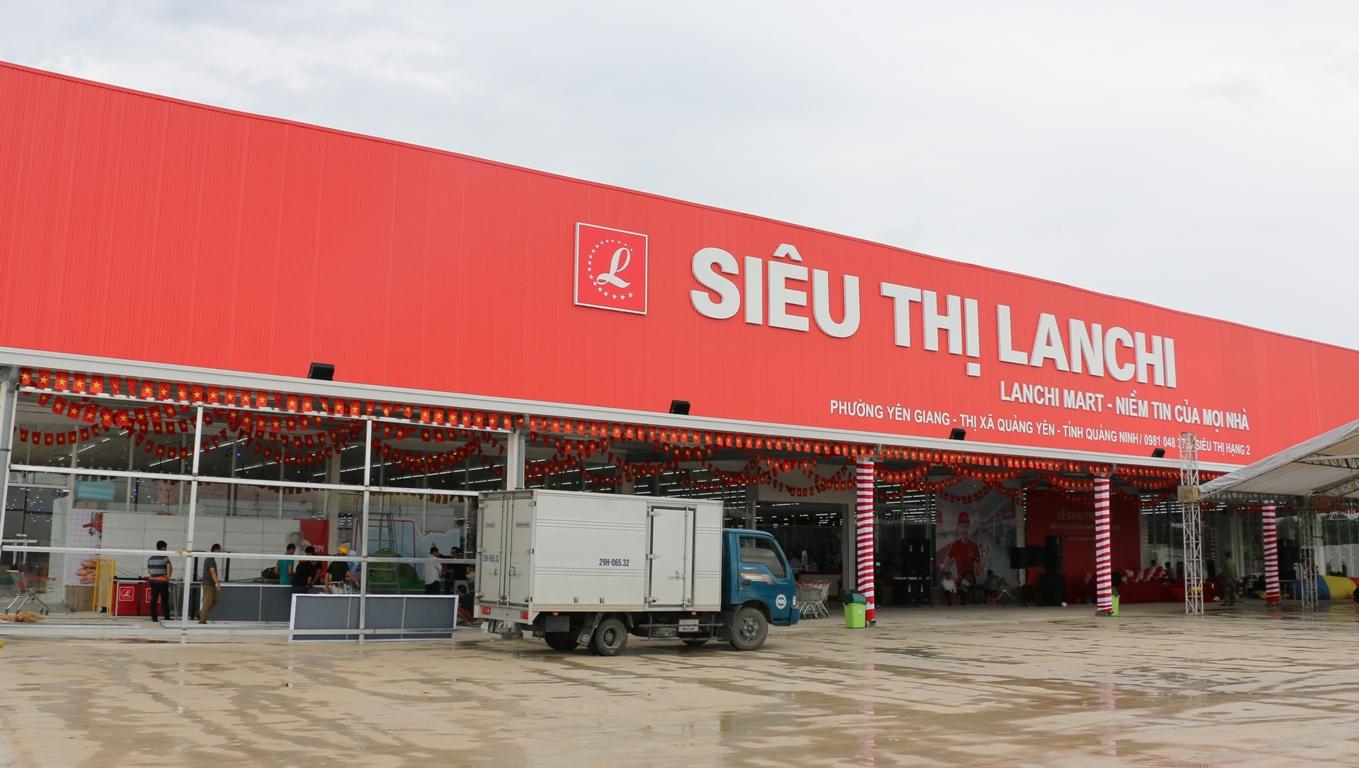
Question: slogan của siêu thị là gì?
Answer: niềm tin của mọi nhà